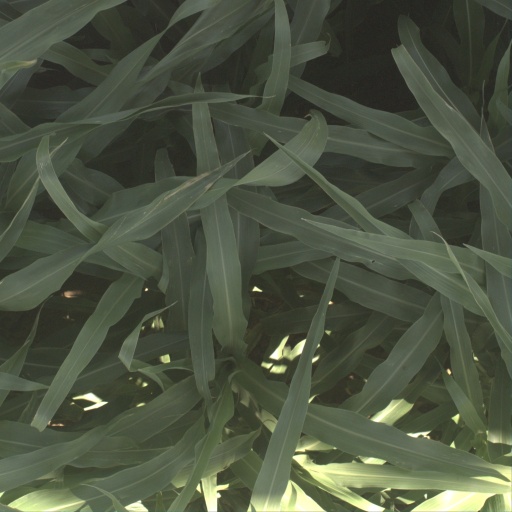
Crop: sorghum